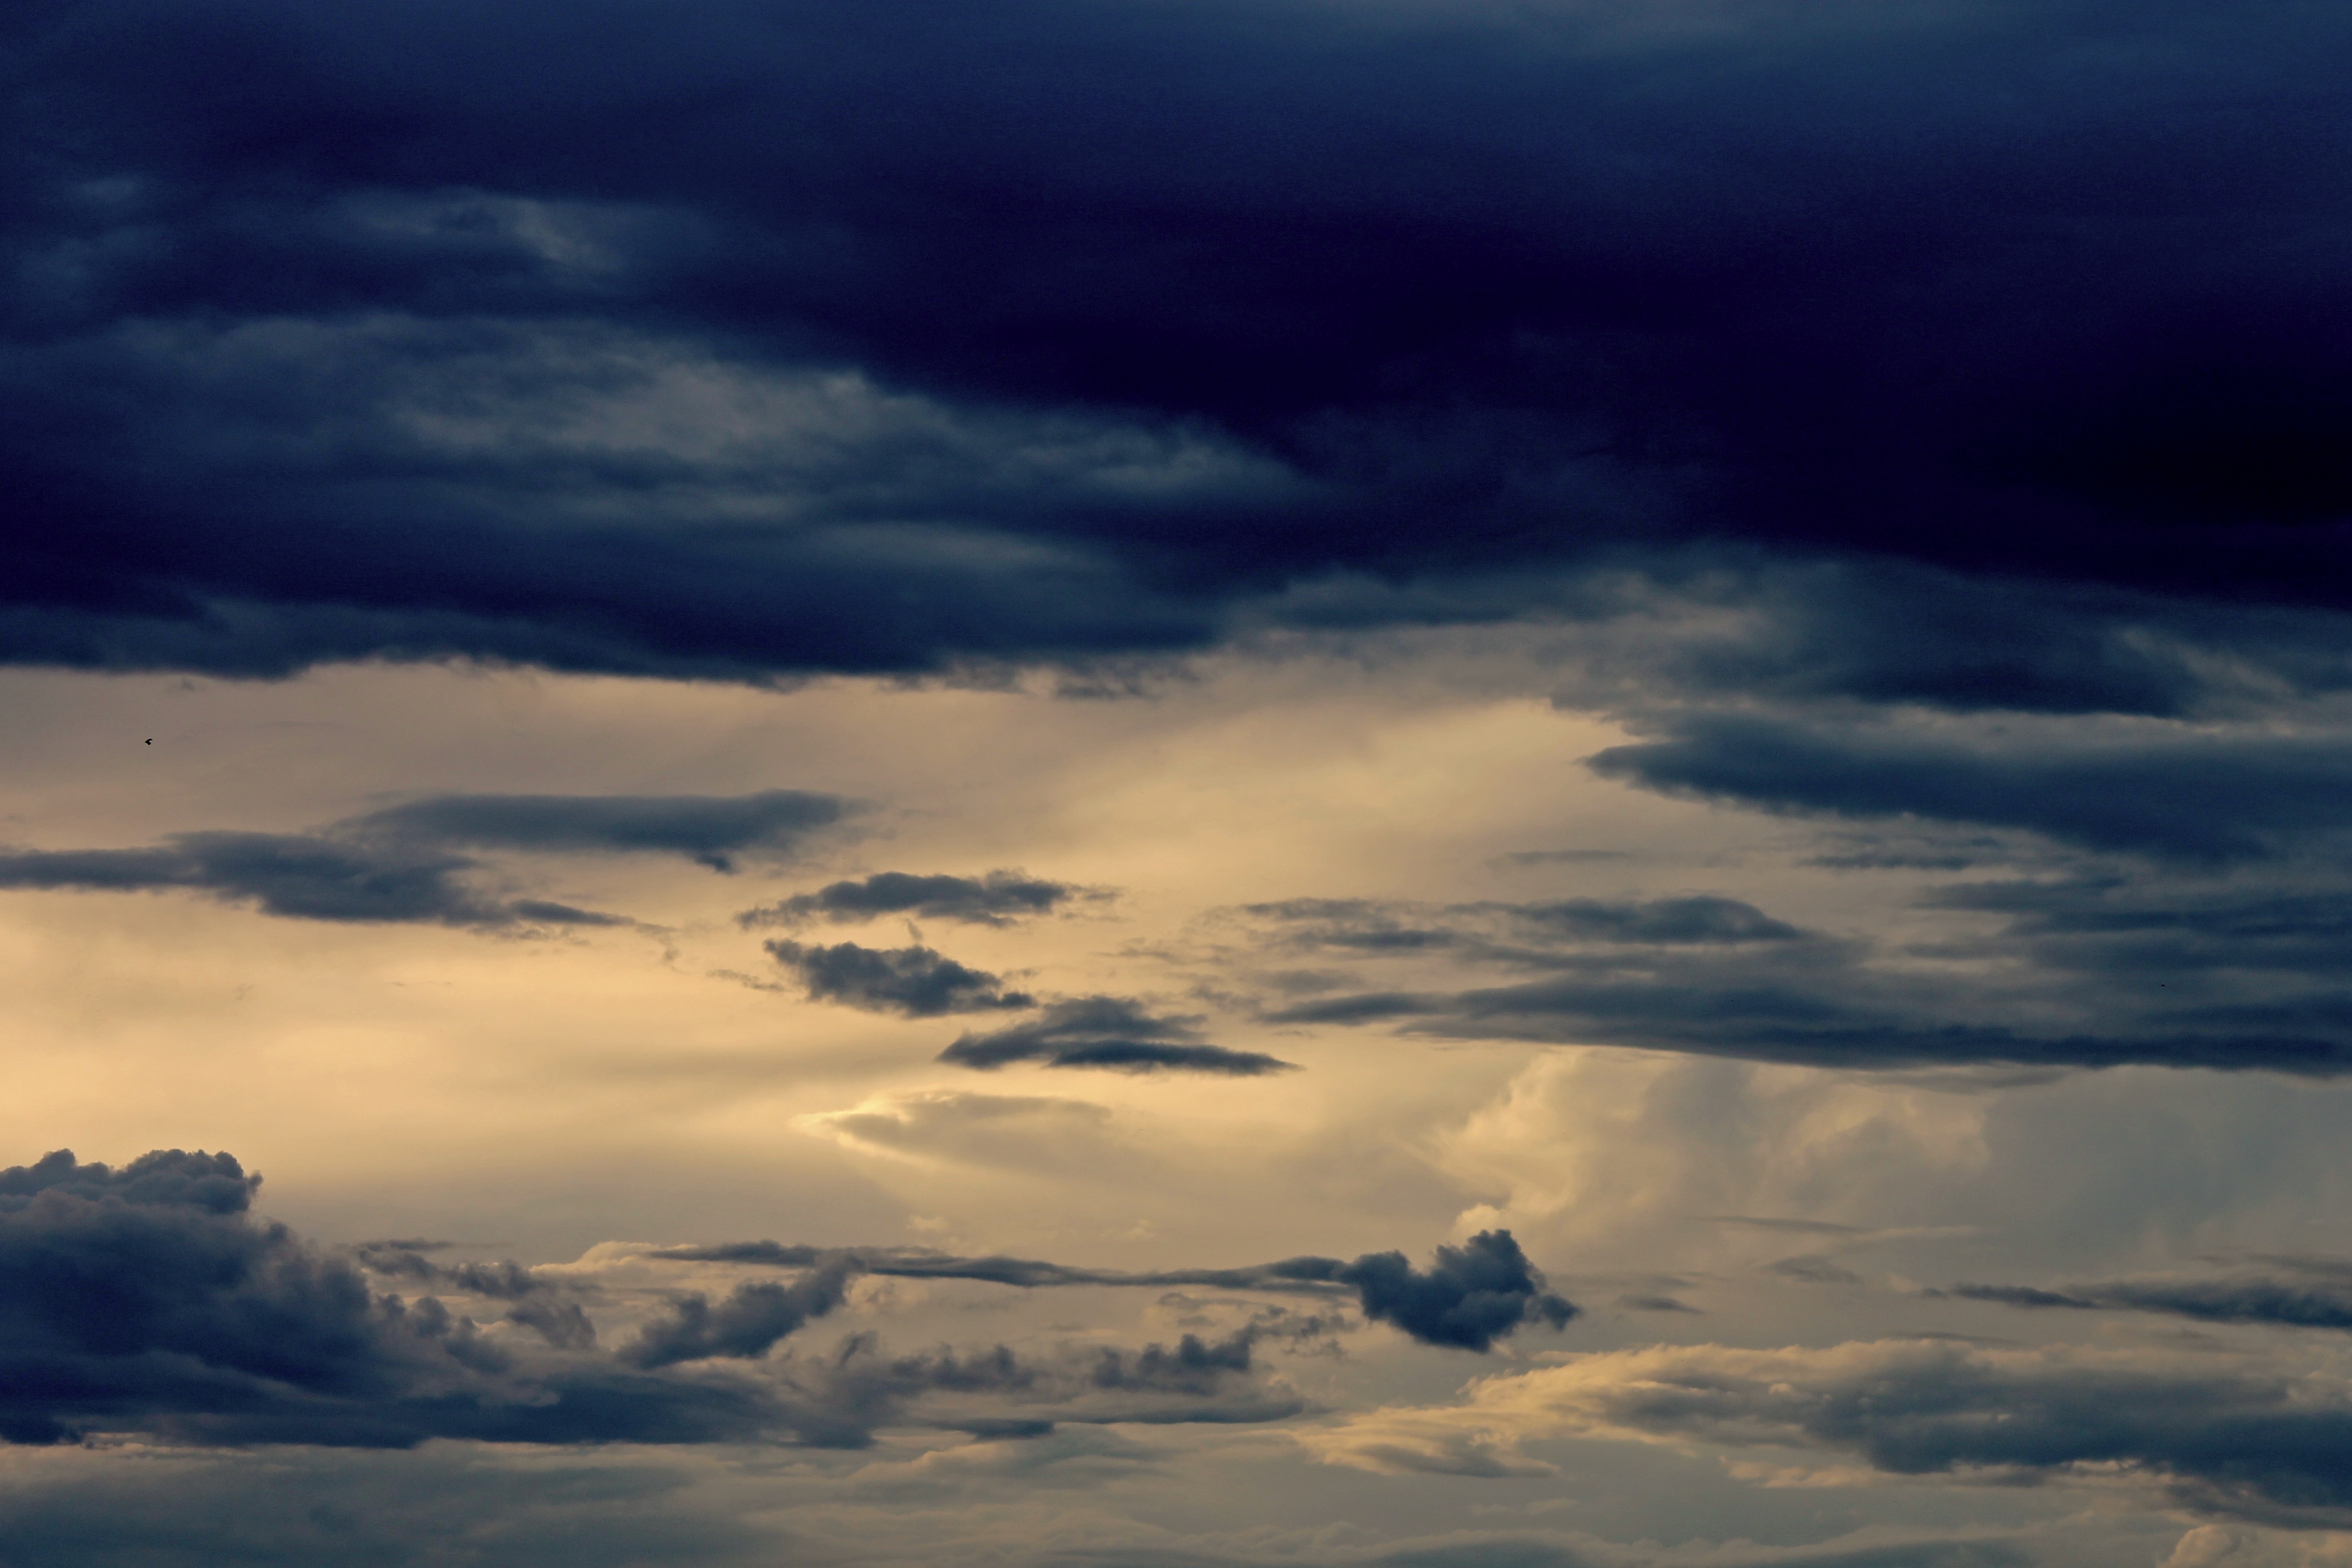
nature, horizon, cloud, sky, sunrise, sunset, prairie, sunlight, morning, rain, dawn, atmosphere, dusk, evening, twilight, weather, cumulus, blue, plain, clouds, germany, dramatic sky, mood, abendstimmung, atmospheric, afterglow, dark clouds, weather mood, natural spectacle, gewitterstimmung, wolkenspiel, cloud formation, thundery, meteorological phenomenon, atmospheric phenomenon, atmosphere of earth